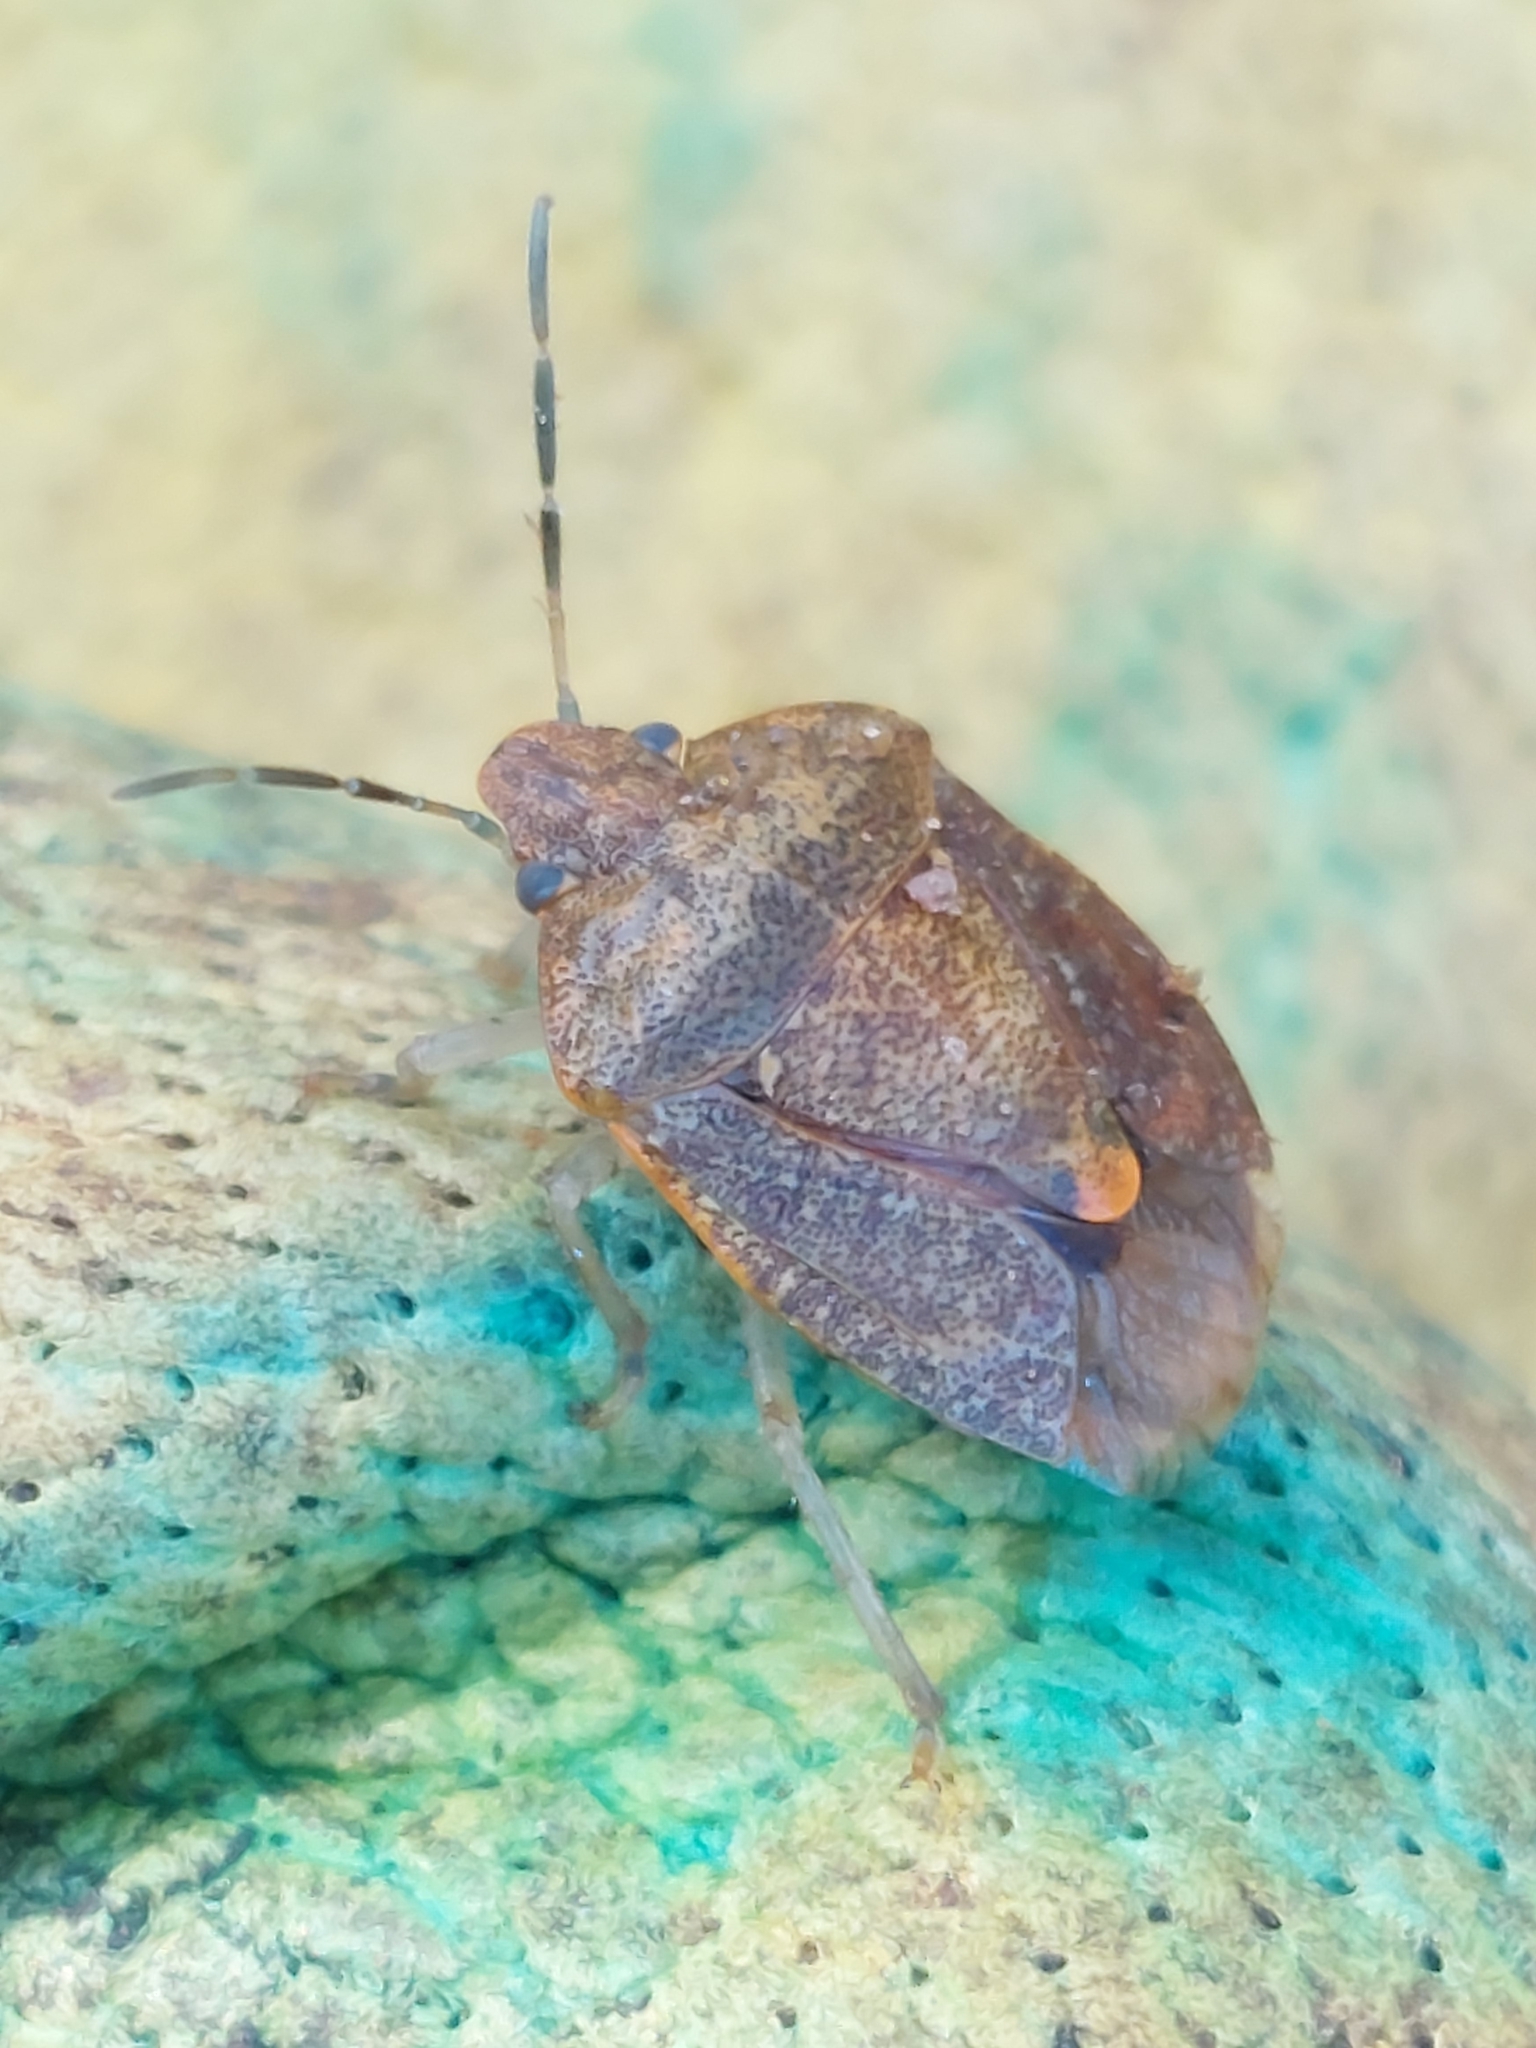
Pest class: stink_bug